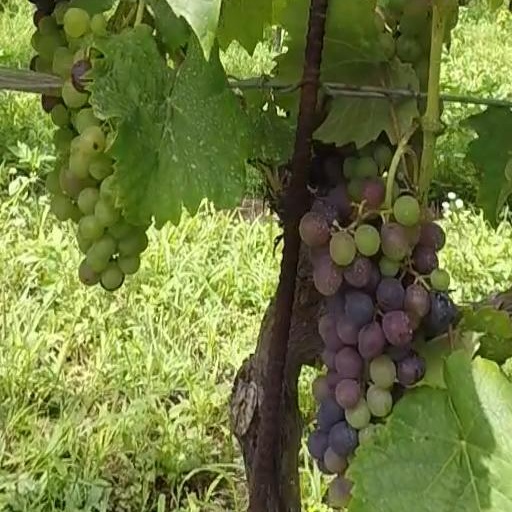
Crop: grape